Gaunt Brothers Racing

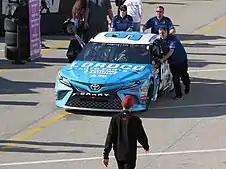
The team's No. 96 car at Daytona in 2017

On January 18, 2017, Gaunt Brothers Racing declared their plans to attempt the 2017 Daytona 500 with Canadian driver D. J. Kennington behind the wheel of the No. 96 Toyota Camry. The team was fielded in a partnership with RAB Racing. They planned to attempt all four superspeedway events in 2017. Kennington made the 59th annual Daytona 500, by passing Elliott Sadler at Cam-Am Duel 2. The team failed to finish the race after being involved in a crash just past halfway. The team returned to Talladega where they used ThorSport Racing's No. 98 hauler. The team failed to qualify. They didn't return to Daytona in July because Kennington joined Premium Motorsports, leaving the team without a driver.